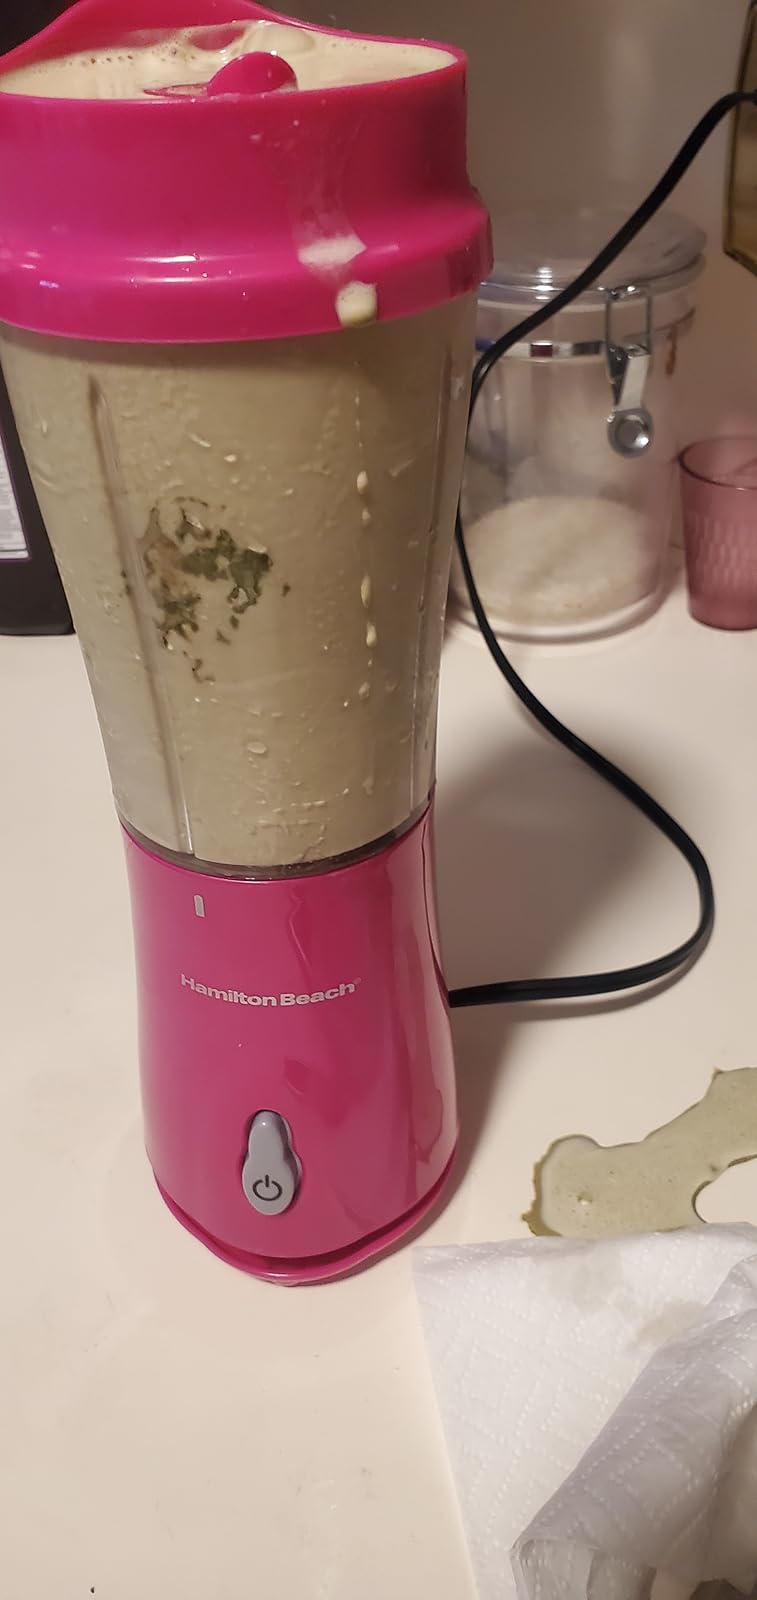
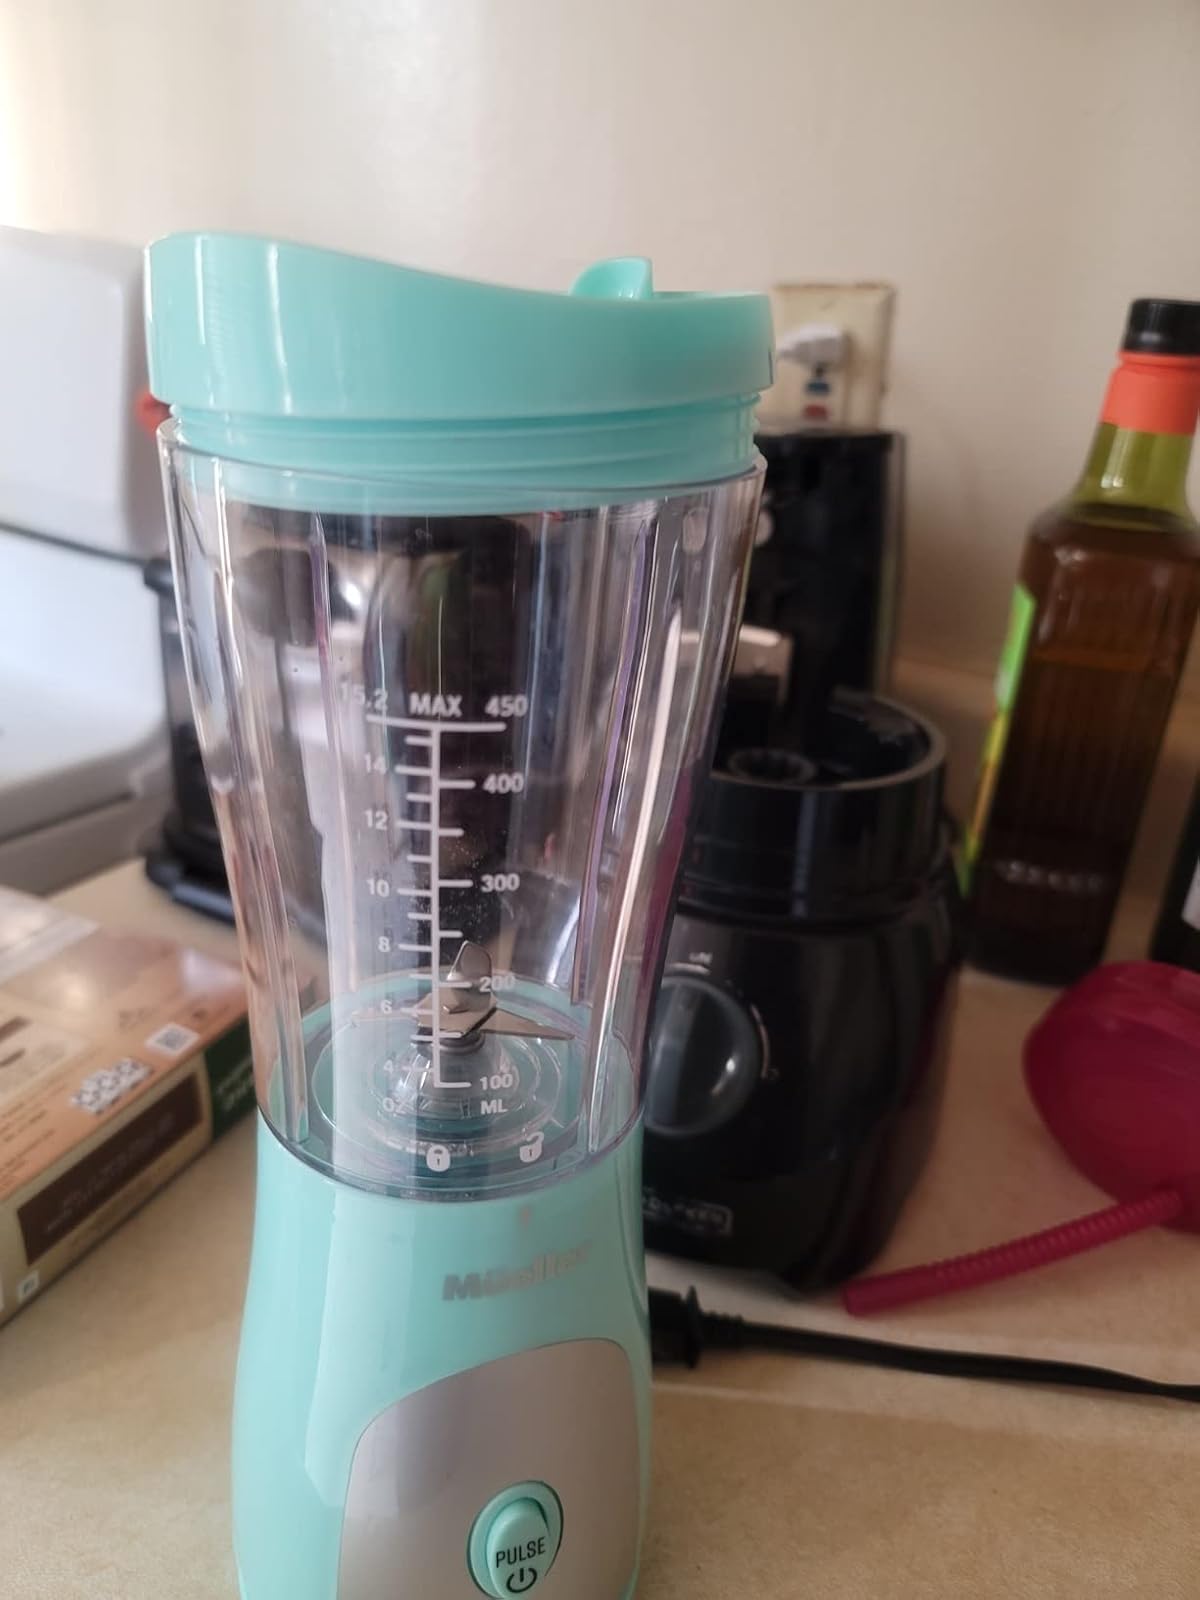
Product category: items_blender
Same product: no